San Juan de los Lagos

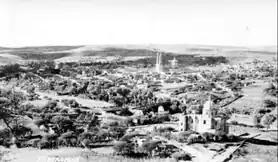

In 1824, the San Juan area was reorganized politically, and the city became the seat of its eponymous municipality. It was again recognized as a city in 1869.